Yevgeny Marchenko (politician)

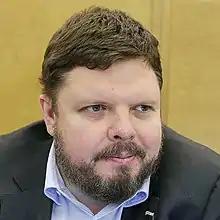

Yevgeny Yevgenievich Marchenko (born 17 July 1972, Penza) is a Russian political figure and a deputy of the 7th and 8th State Dumas.